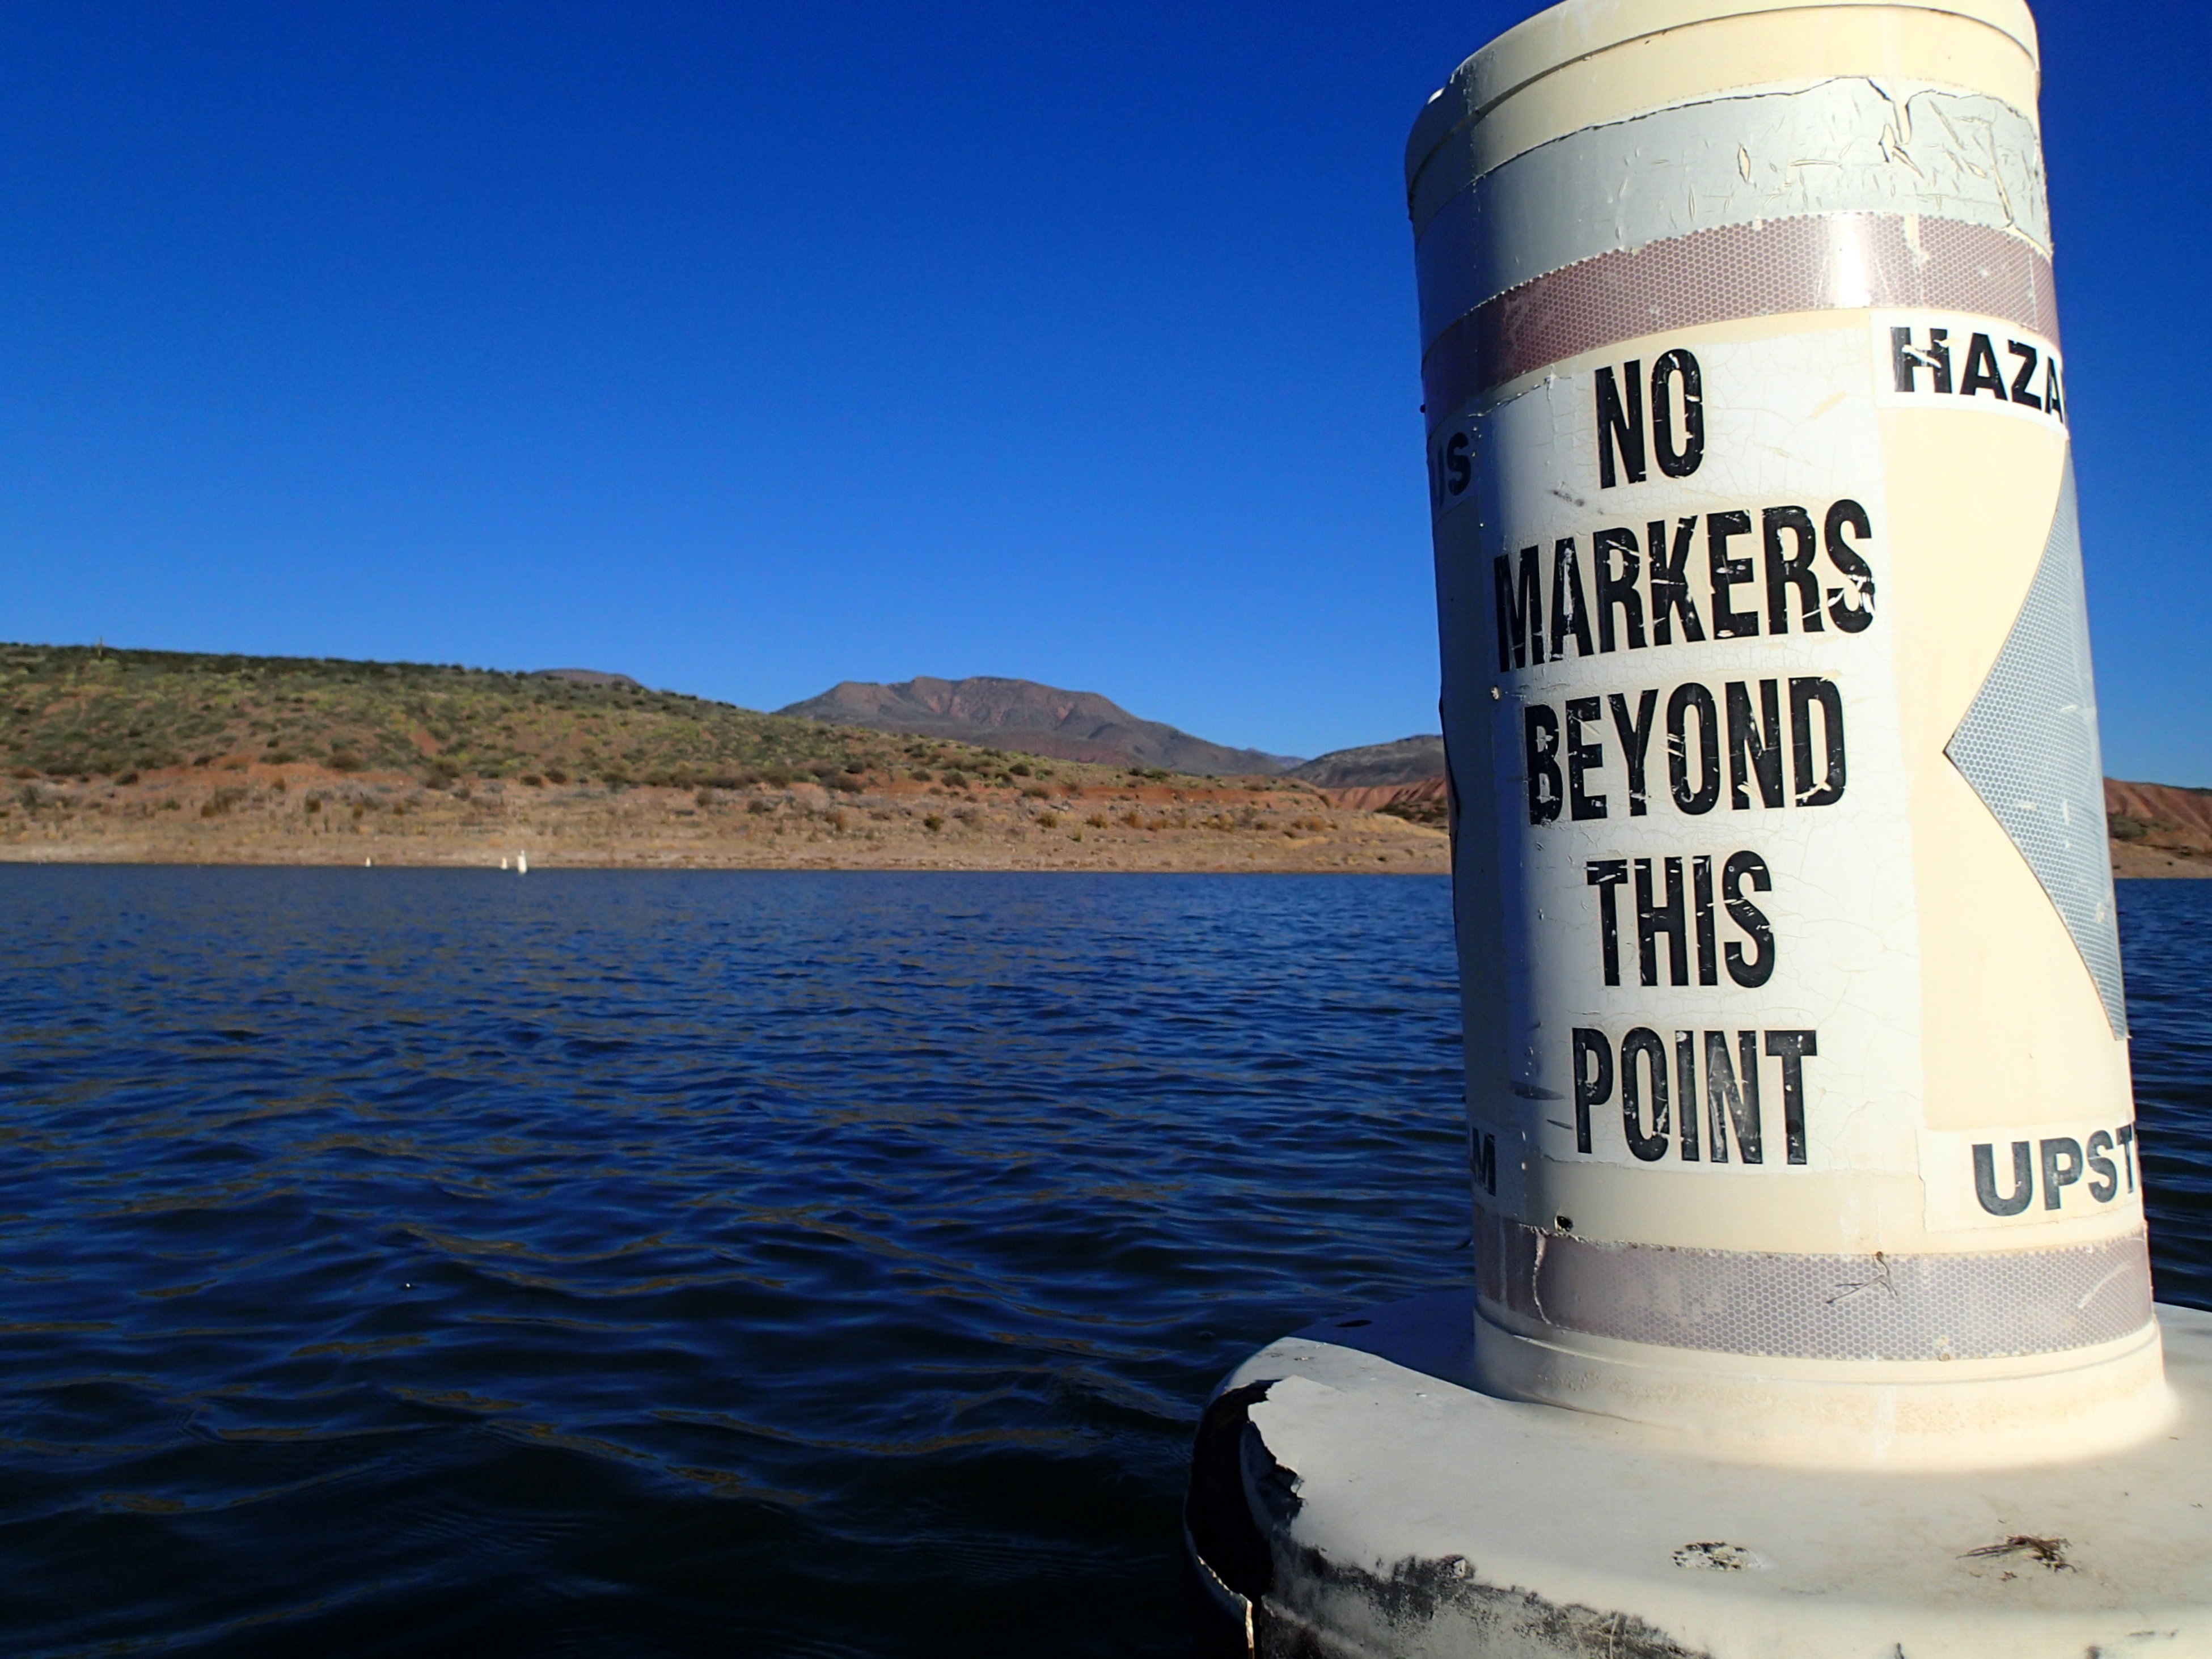
sea, coast, water, lighthouse, tower